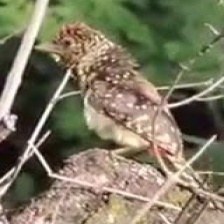
Species: D-ARNAUDS BARBET
Scientific name: TRACHYPHONUS DARNAUDII